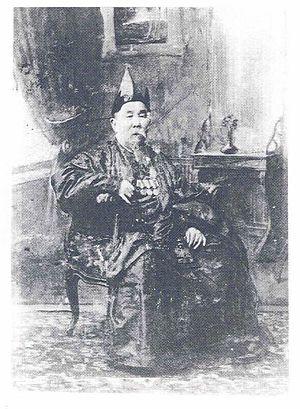
Chourgoutchi Nimgirov est un lama bouddhiste d'origine kalmouk né dans l'aïmak Bayouda du district de Salsk de l'oblast de l'armée du Don.